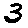
Label: 3